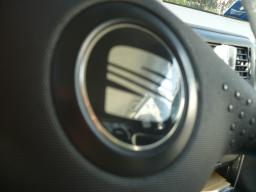
Label: Background_without_leaves